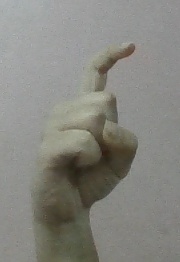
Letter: ra